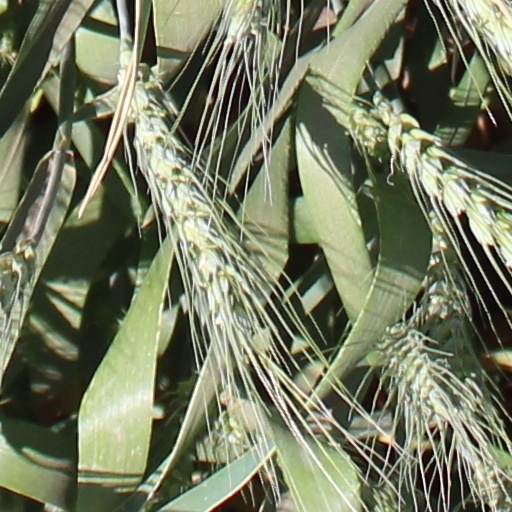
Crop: wheat